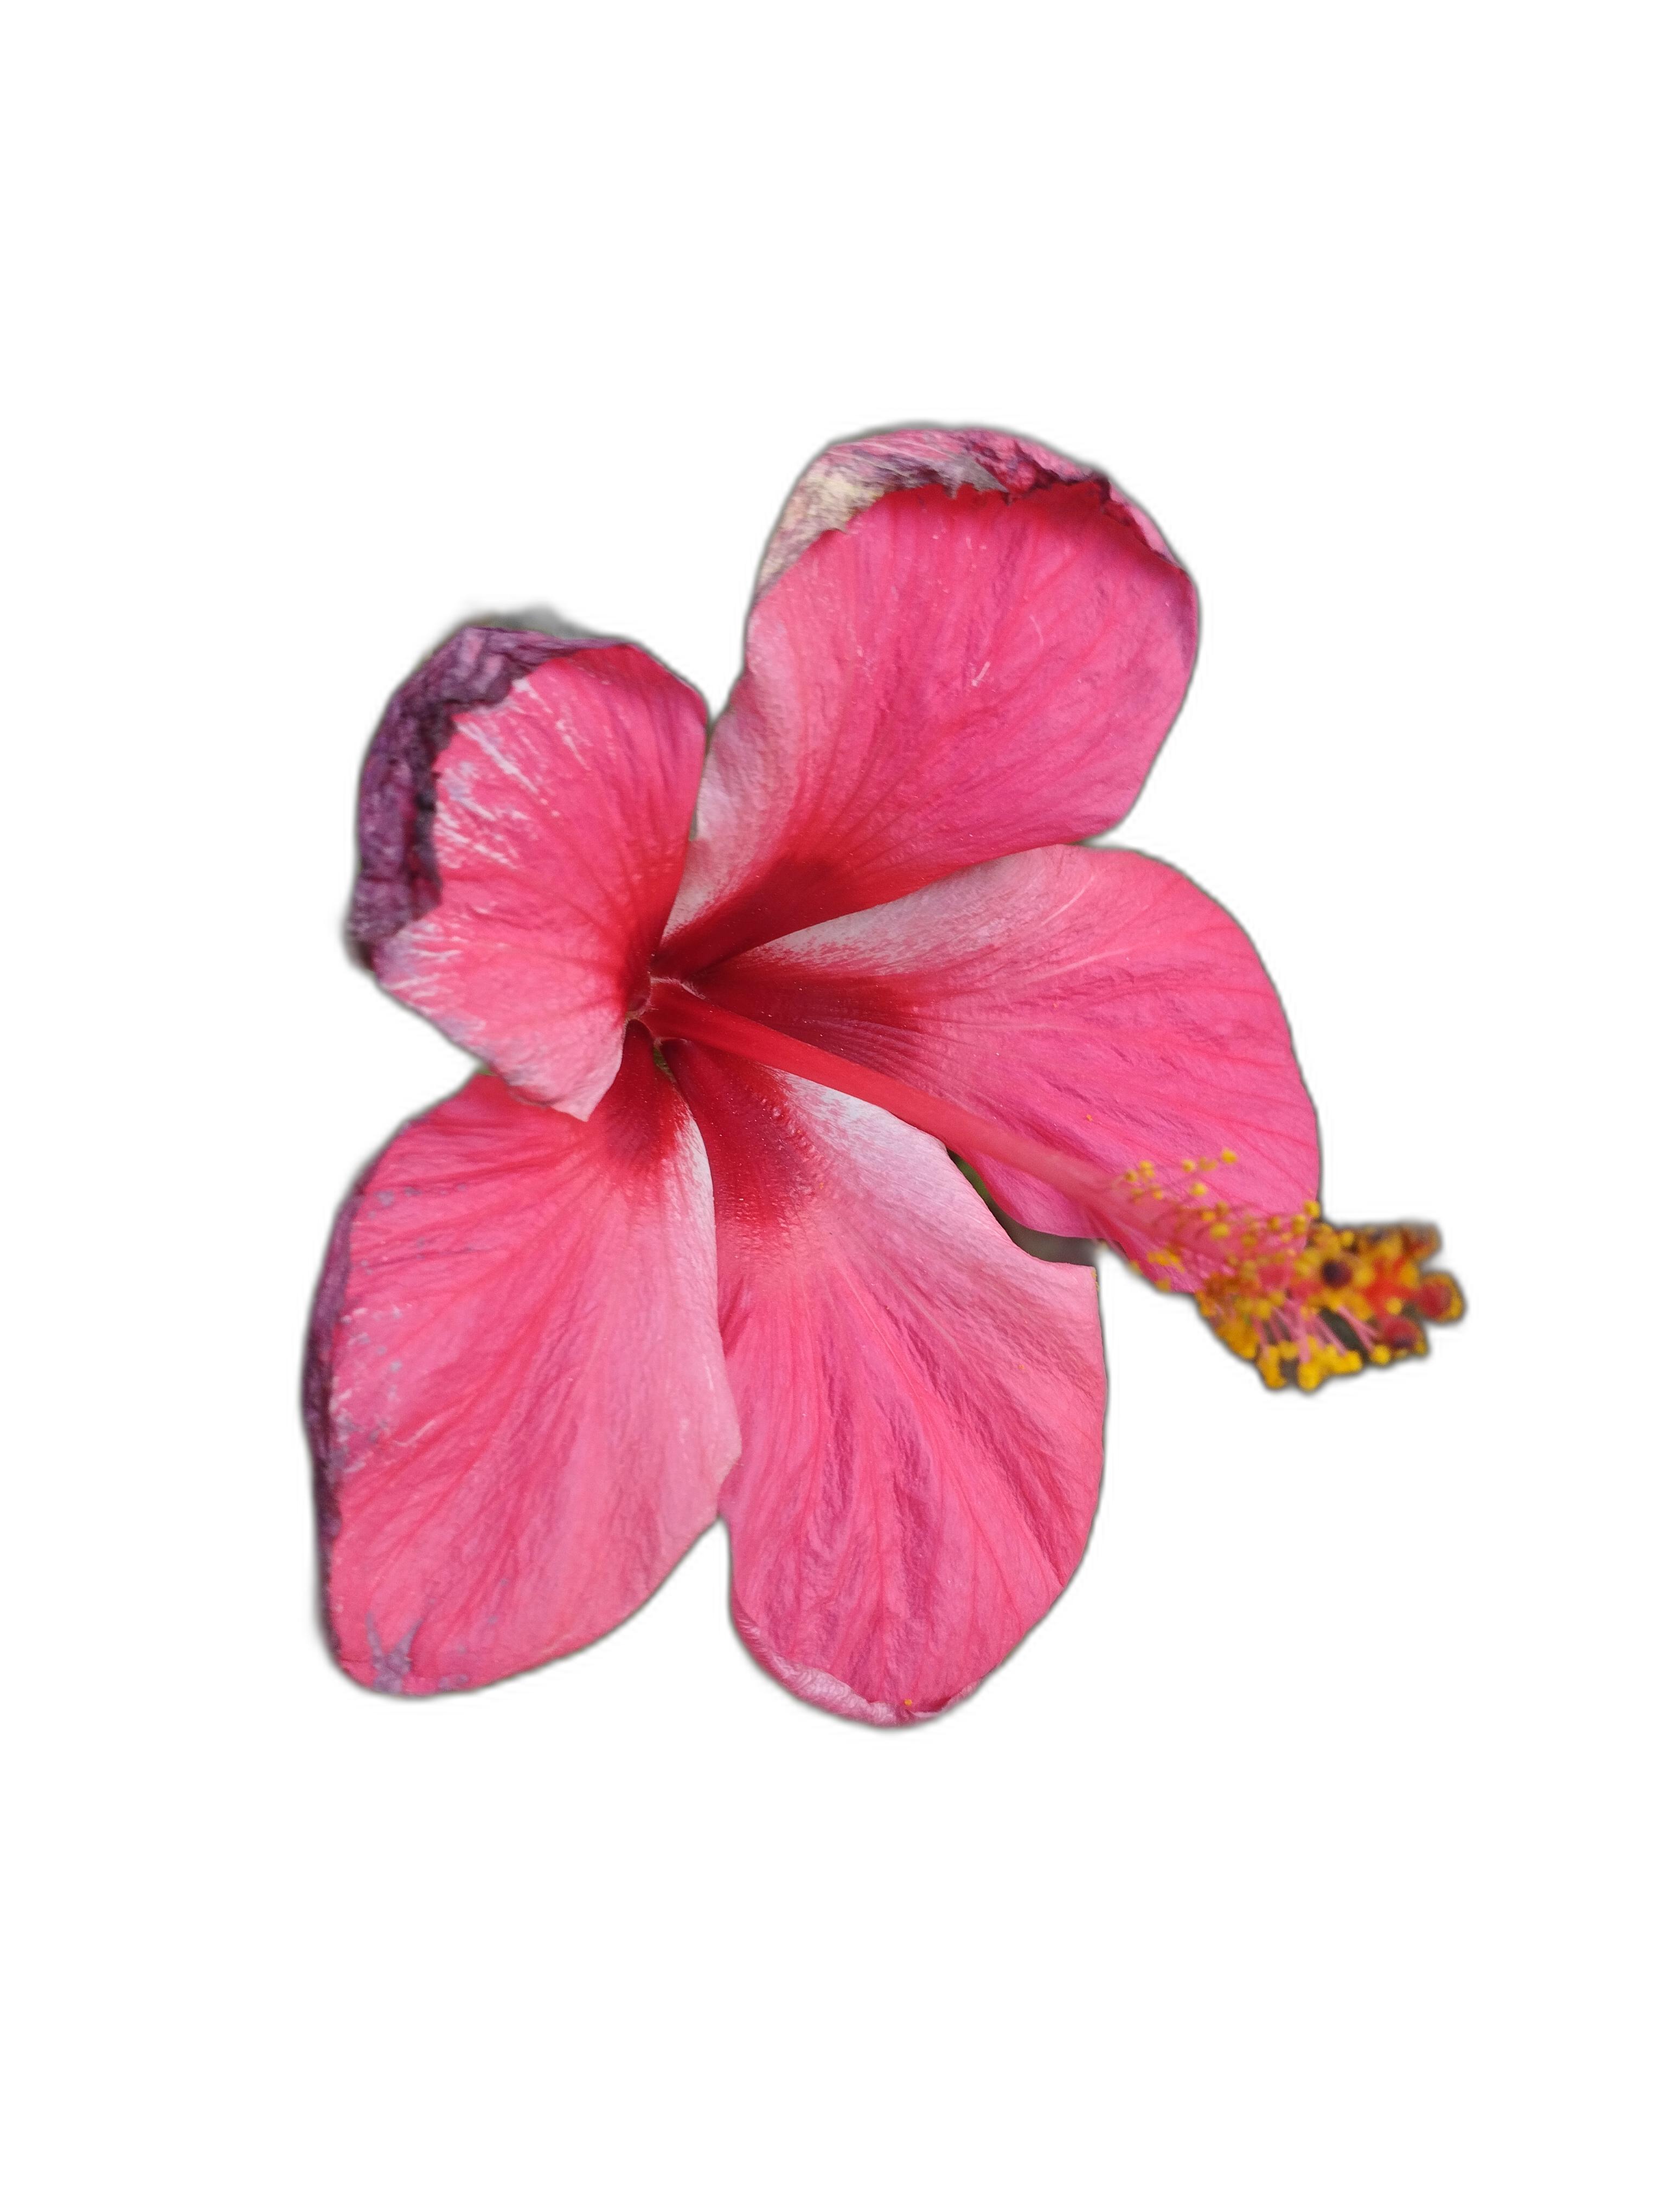
Label: Hibiscus